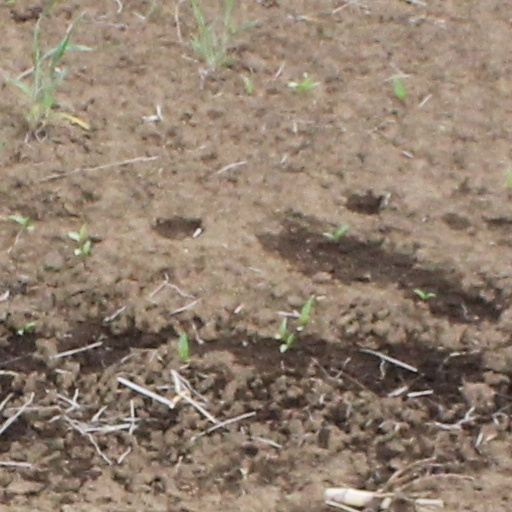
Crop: wheat